Anvil Lake Campground Shelter

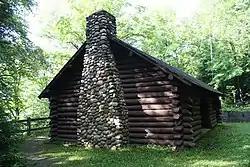
Anvil Lake Campground Shelter

The Anvil Lake Campground Shelter is located in Eagle River, Wisconsin. It was built by the Civilian Conservation Corps of the New Deal and was added to the National Register of Historic Places in 1996.